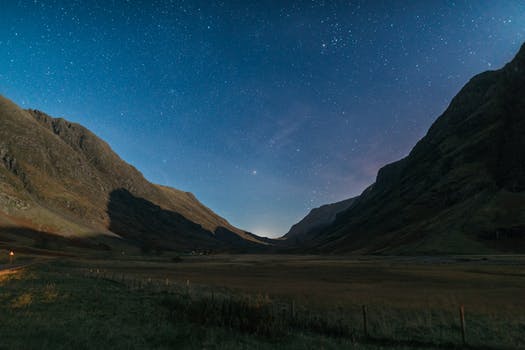
Label: No Watermark